Tidal Wave (EP)

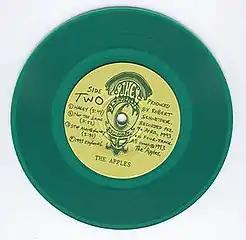
Side Two of "Tidal Wave" on green vinyl.

Tidal Wave 7" is the debut release by the Apples (later known as the Apples in Stereo). The EP, released in 1993, was the first official release under the Elephant 6 Recording Co. label.